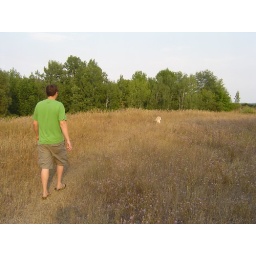
catching a ball in the field